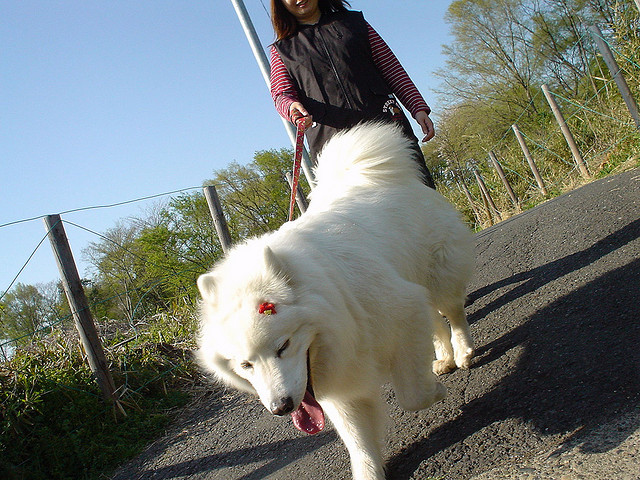
user: Given an image and a question. Answer the question in a short answer. Question: What sound does this animal make? Short Answer:
assistant: woof